Valentine Lawford

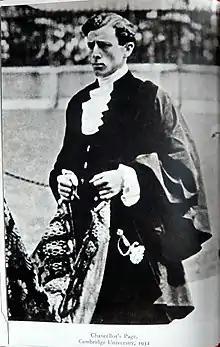
Valentine Lawford as a page to the Chancellor of Cambridge University, 1932

Valentine George Lawford (February 27, 1911 – June 18, 1991) was a British diplomat and long-term partner of German-American fashion photographer Horst P. Horst. He adopted the name Nicholas in Paris in the late 1930s (apparently because Valentine was a girl's name in French)